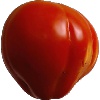
Label: Tomato 1